Eric Murray (American football)

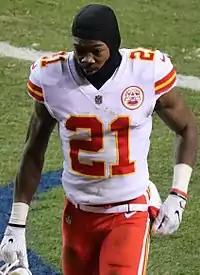
Murray with the Kansas City Chiefs in 2017

Eric Murray (born January 7, 1994) is an American professional football safety for the Jacksonville Jaguars of the National Football League (NFL). He played college football for the Minnesota Golden Gophers, and was selected by the Kansas City Chiefs in the fourth round of the 2016 NFL draft. He has also played for the Cleveland Browns and Houston Texans.